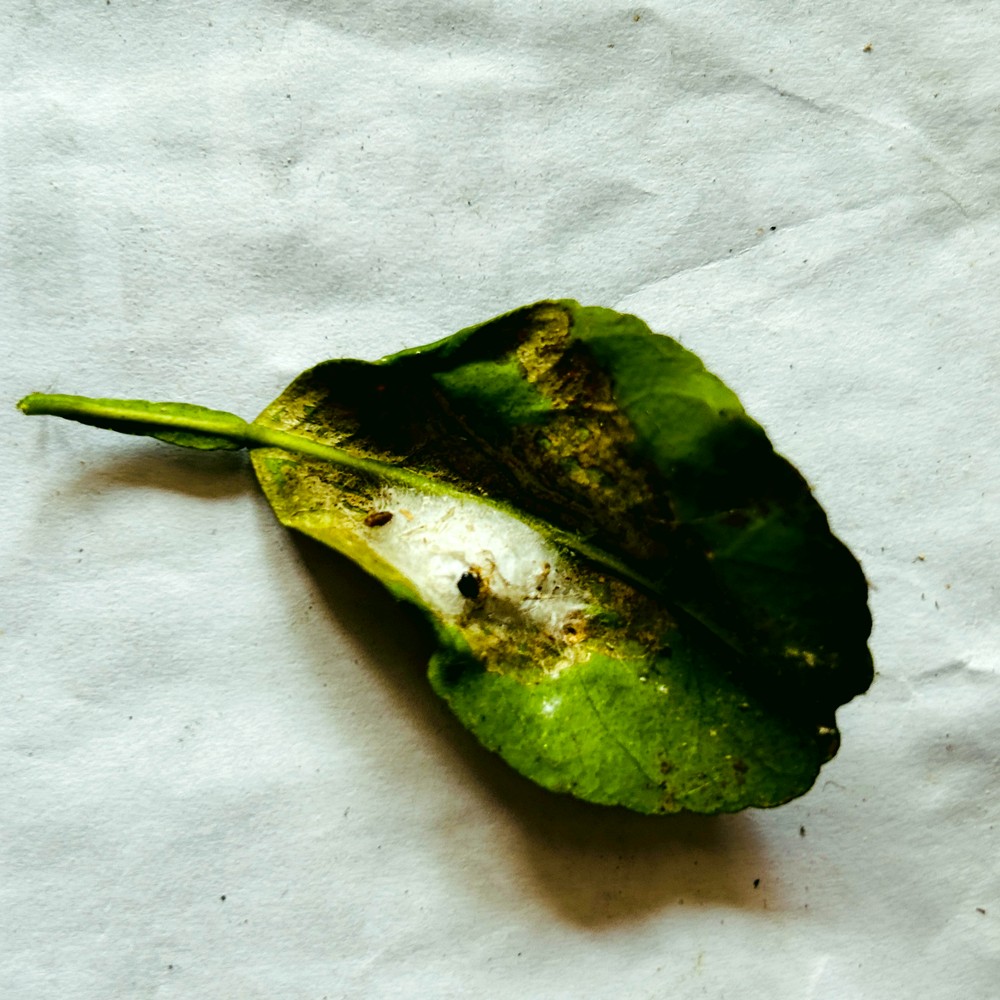
Label: Spider Mites